Rajgir railway station

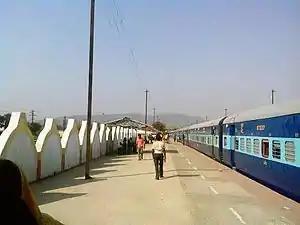
Railway platform

There are three platforms in the Rajgir railway station. The platforms are interconnected with foot overbridges (FOB). It has two foot overbridges, the third overbridge is under construction.